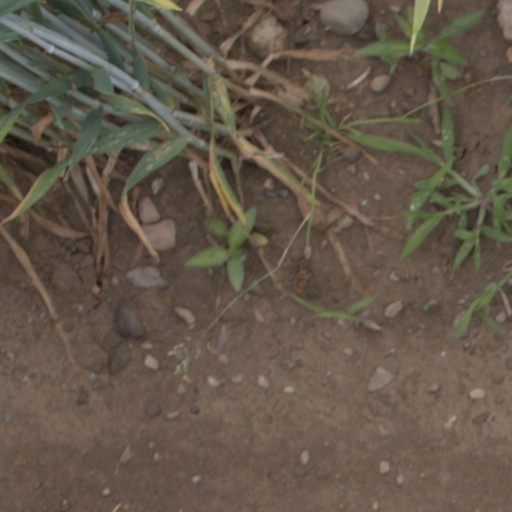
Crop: wheat